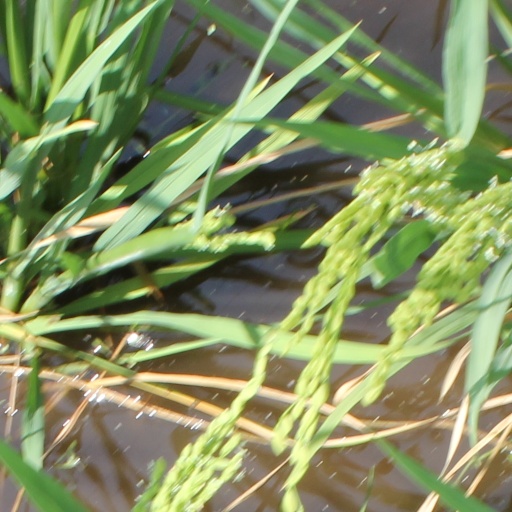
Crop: rice